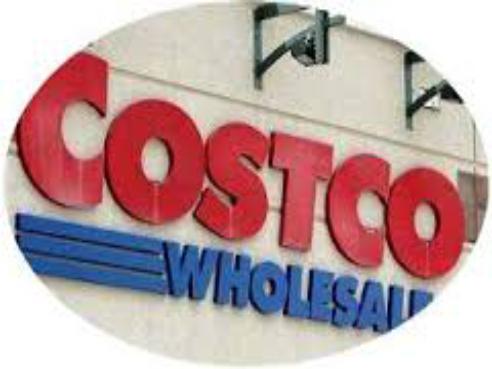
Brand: Costco Wholesale
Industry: Others